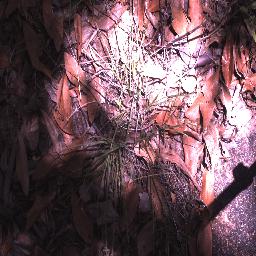
Label: negative